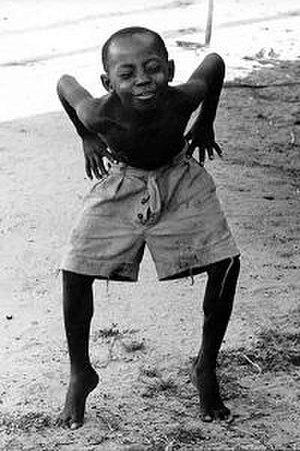
Enfant noir, reportage les Kroumans.
Jean-Louis Swiners est un photographe et photojournaliste français.
La photographie humaniste est un mouvement photographique français qui réunit des photographes ayant en commun un intérêt pour l’être humain dans sa vie quotidienne.